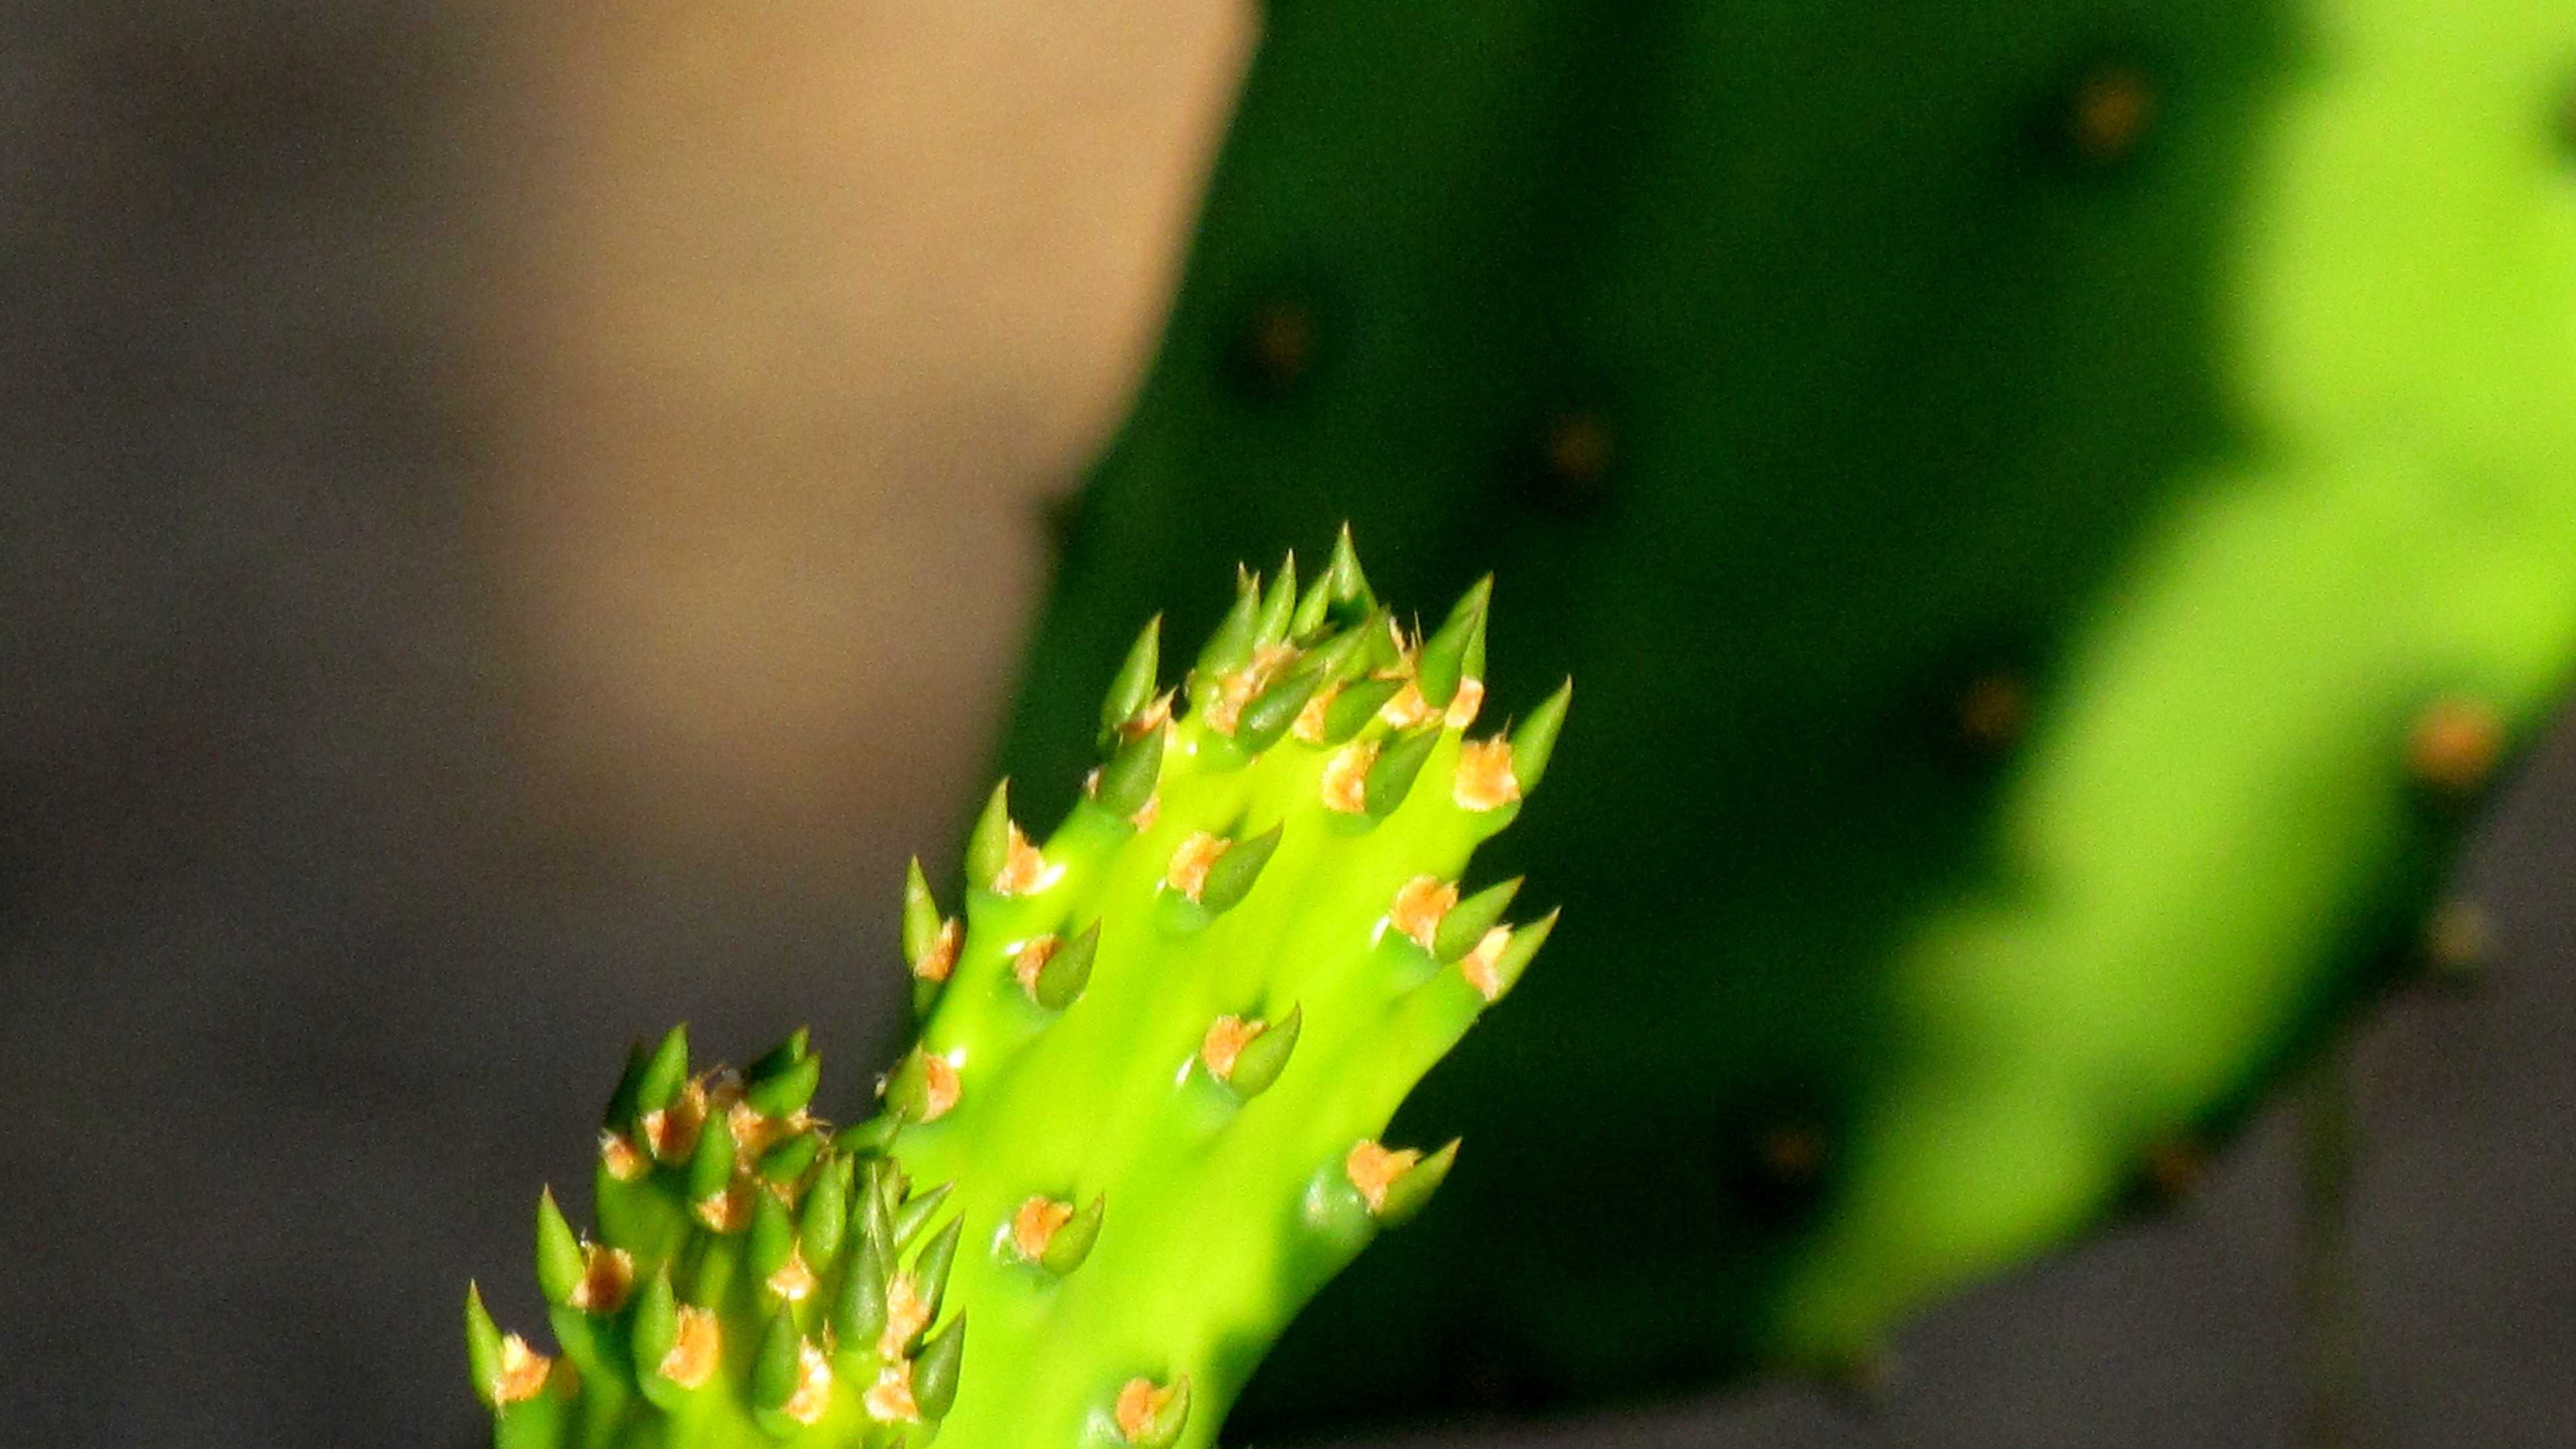
tree, nature, grass, branch, prickly, cactus, plant, leaf, flower, environment, green, herb, natural, botany, yellow, agriculture, flora, botanical, close up, outdoors, vegetation, horticulture, organic, macro photography, flowering plant, grass family, plant stem, land plant, thorns spines and prickles